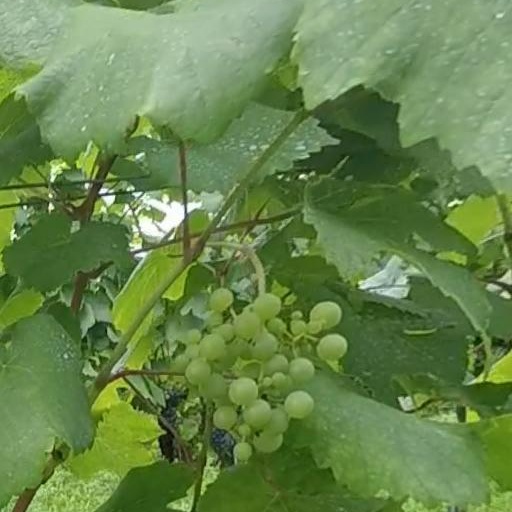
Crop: grape